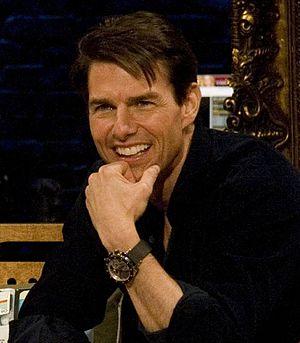
Eyes Wide Shut ou EWS est un film britannico-américain réalisé, produit et coécrit par Stanley Kubrick, sorti en 1999. Il s'agit du dernier film du cinéaste, qui mourut peu après que le montage final fut terminé. Le scénario est fondé sur la nouvelle Traumnovelle d'Arthur Schnitzler publiée en 1926.